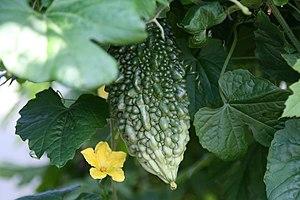
margose verte
La margose, melon amer ou momordique, est une plante potagère grimpante de la famille des Cucurbitaceae, cultivée dans les climats chauds ou tempérés en plante annuelle. Le terme margose désigne la plante et le fruit, la plante est parfois nommée improprement margosier qui désigne en créole de l'Océan indien le mélia.